Tsugaru-Ōsawa Station

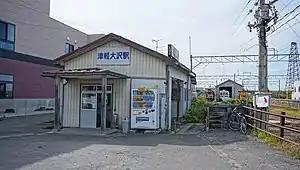
Tsugaru-Ōsawa Station in September 2019

is a railway station in the city of Hirosaki, Aomori Prefecture, Japan, operated by the private railway operator, Kōnan Railway Company